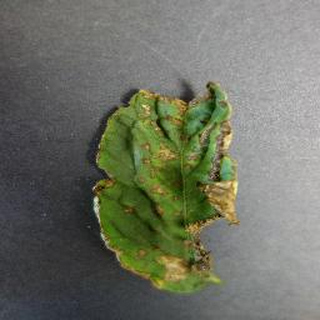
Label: tomato_bacterial_spot